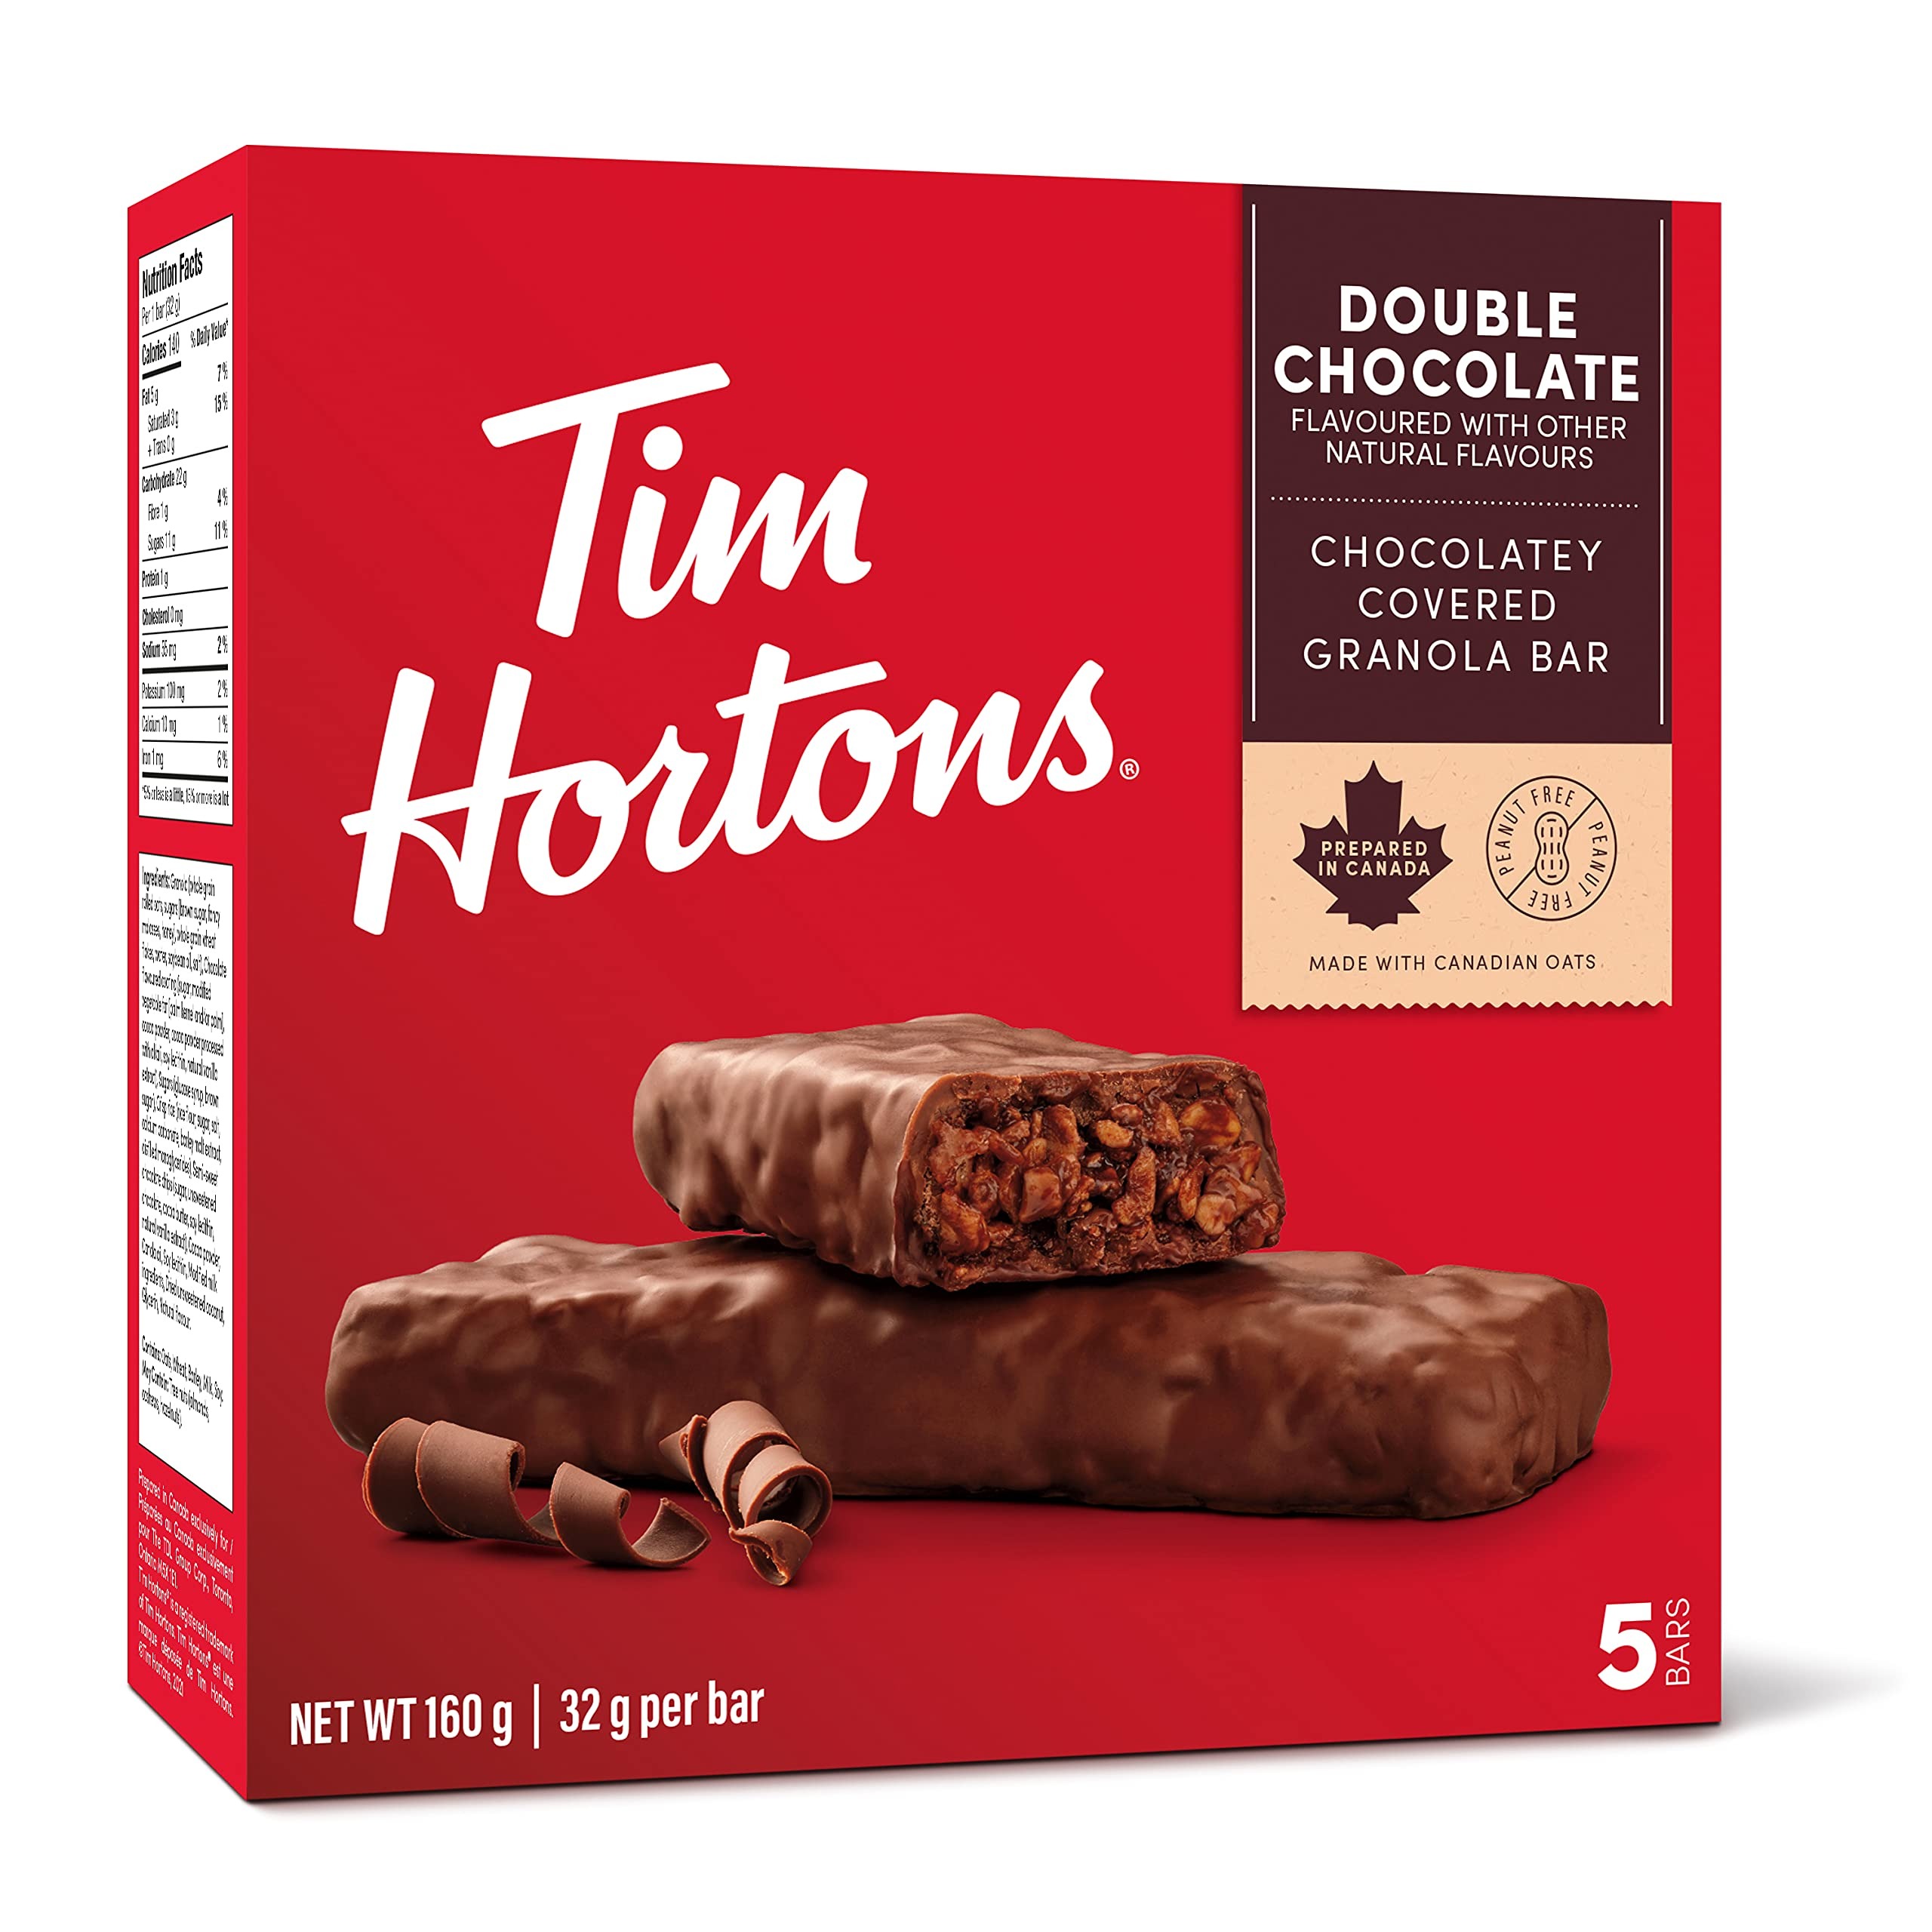
Item Name: Tim Hortons Double Chocolate Peanut Granola Bars, Imported from Canada, 5 Count
Value: 5.0
Unit: Count

Price: 17.99